Death of Blair Peach

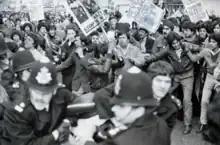
Police making arrests as the rioting was in progress

The number of demonstrators at the town hall rose, and included some whom the police considered militant elements. There were some clashes between police and protesters and a small number of arrests ensued. The police decided to establish a sterile cordon around the town hall, although they still allowed a small, contained demonstration in the High Street. Cordons were set up on Lady Margaret Road, the Broadway, High Street and South Road. Between 2:30 and 3:15pm, at the High Street cordon, missiles were thrown at the police, who used riot shields to contain the crowd.